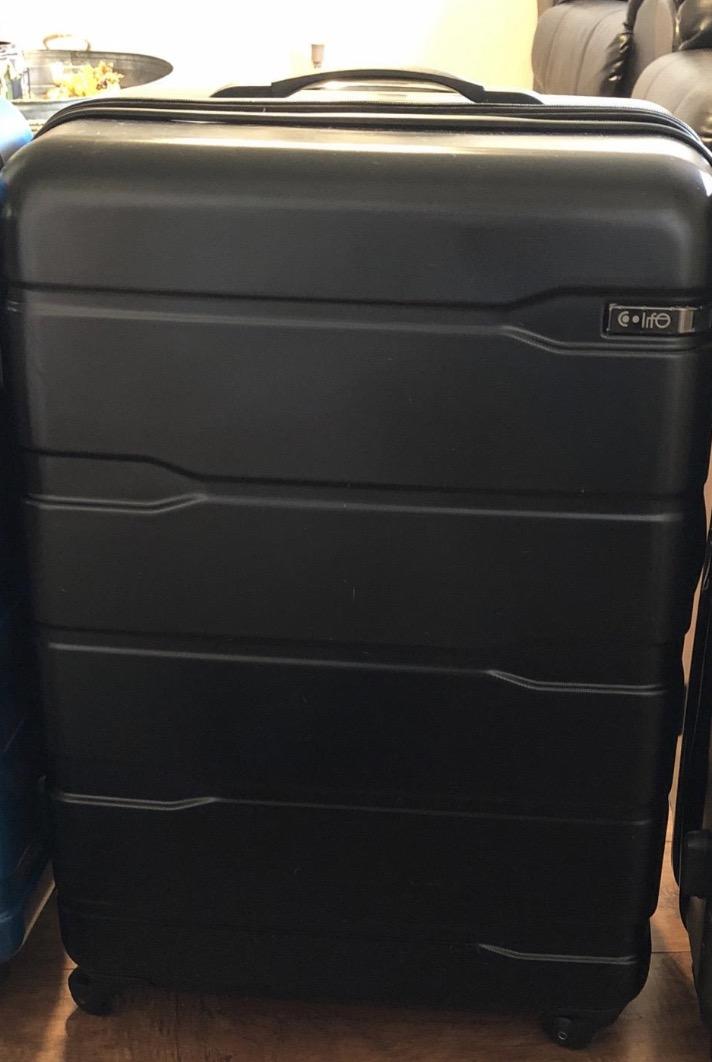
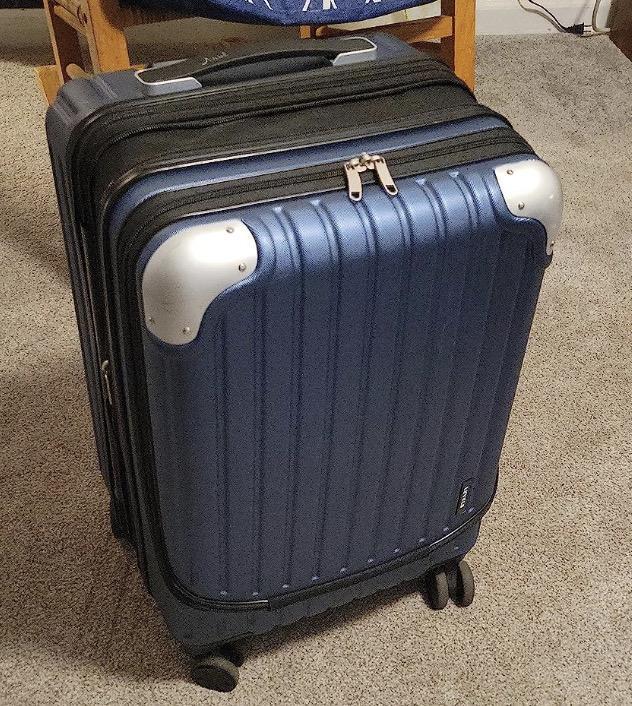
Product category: items_tea
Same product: no